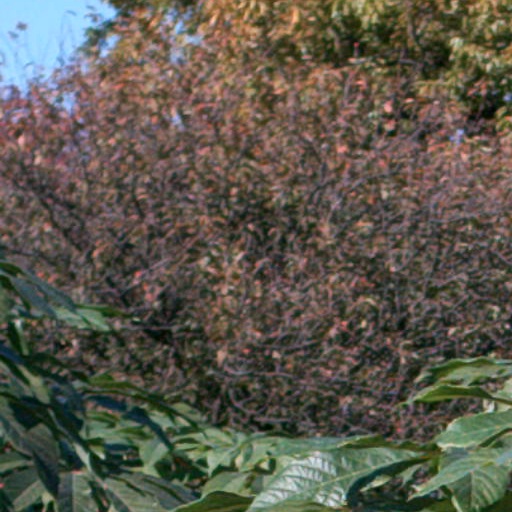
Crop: cassava